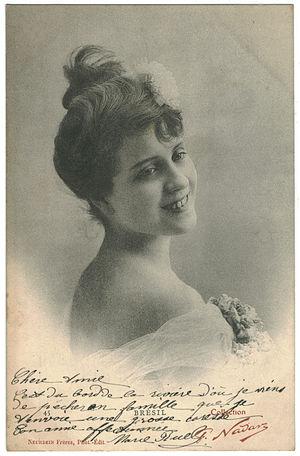
BRÉSIL, Marguerite_Neurdein. Photo Nadar.
Marguerite Brésil, née le 20 août 1880 à Sermaises et morte le 1ᵉʳ février 1961 à Paris, est une actrice française de théâtre et de cinéma de la période du cinéma muet.